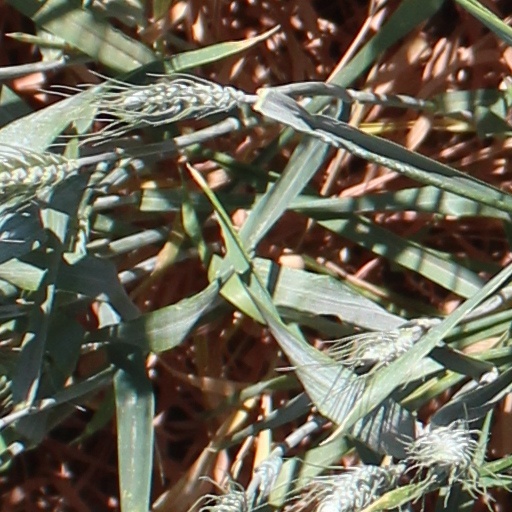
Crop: wheat